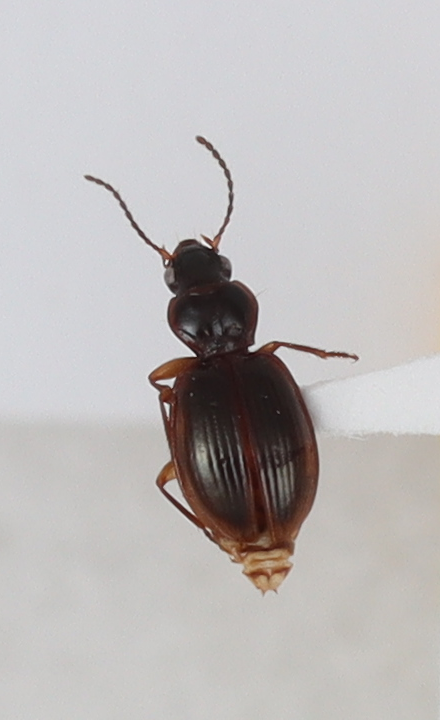
Scientific name: Mecyclothorax konanus
Plot: 6
Trap: W
Collected: 20190619